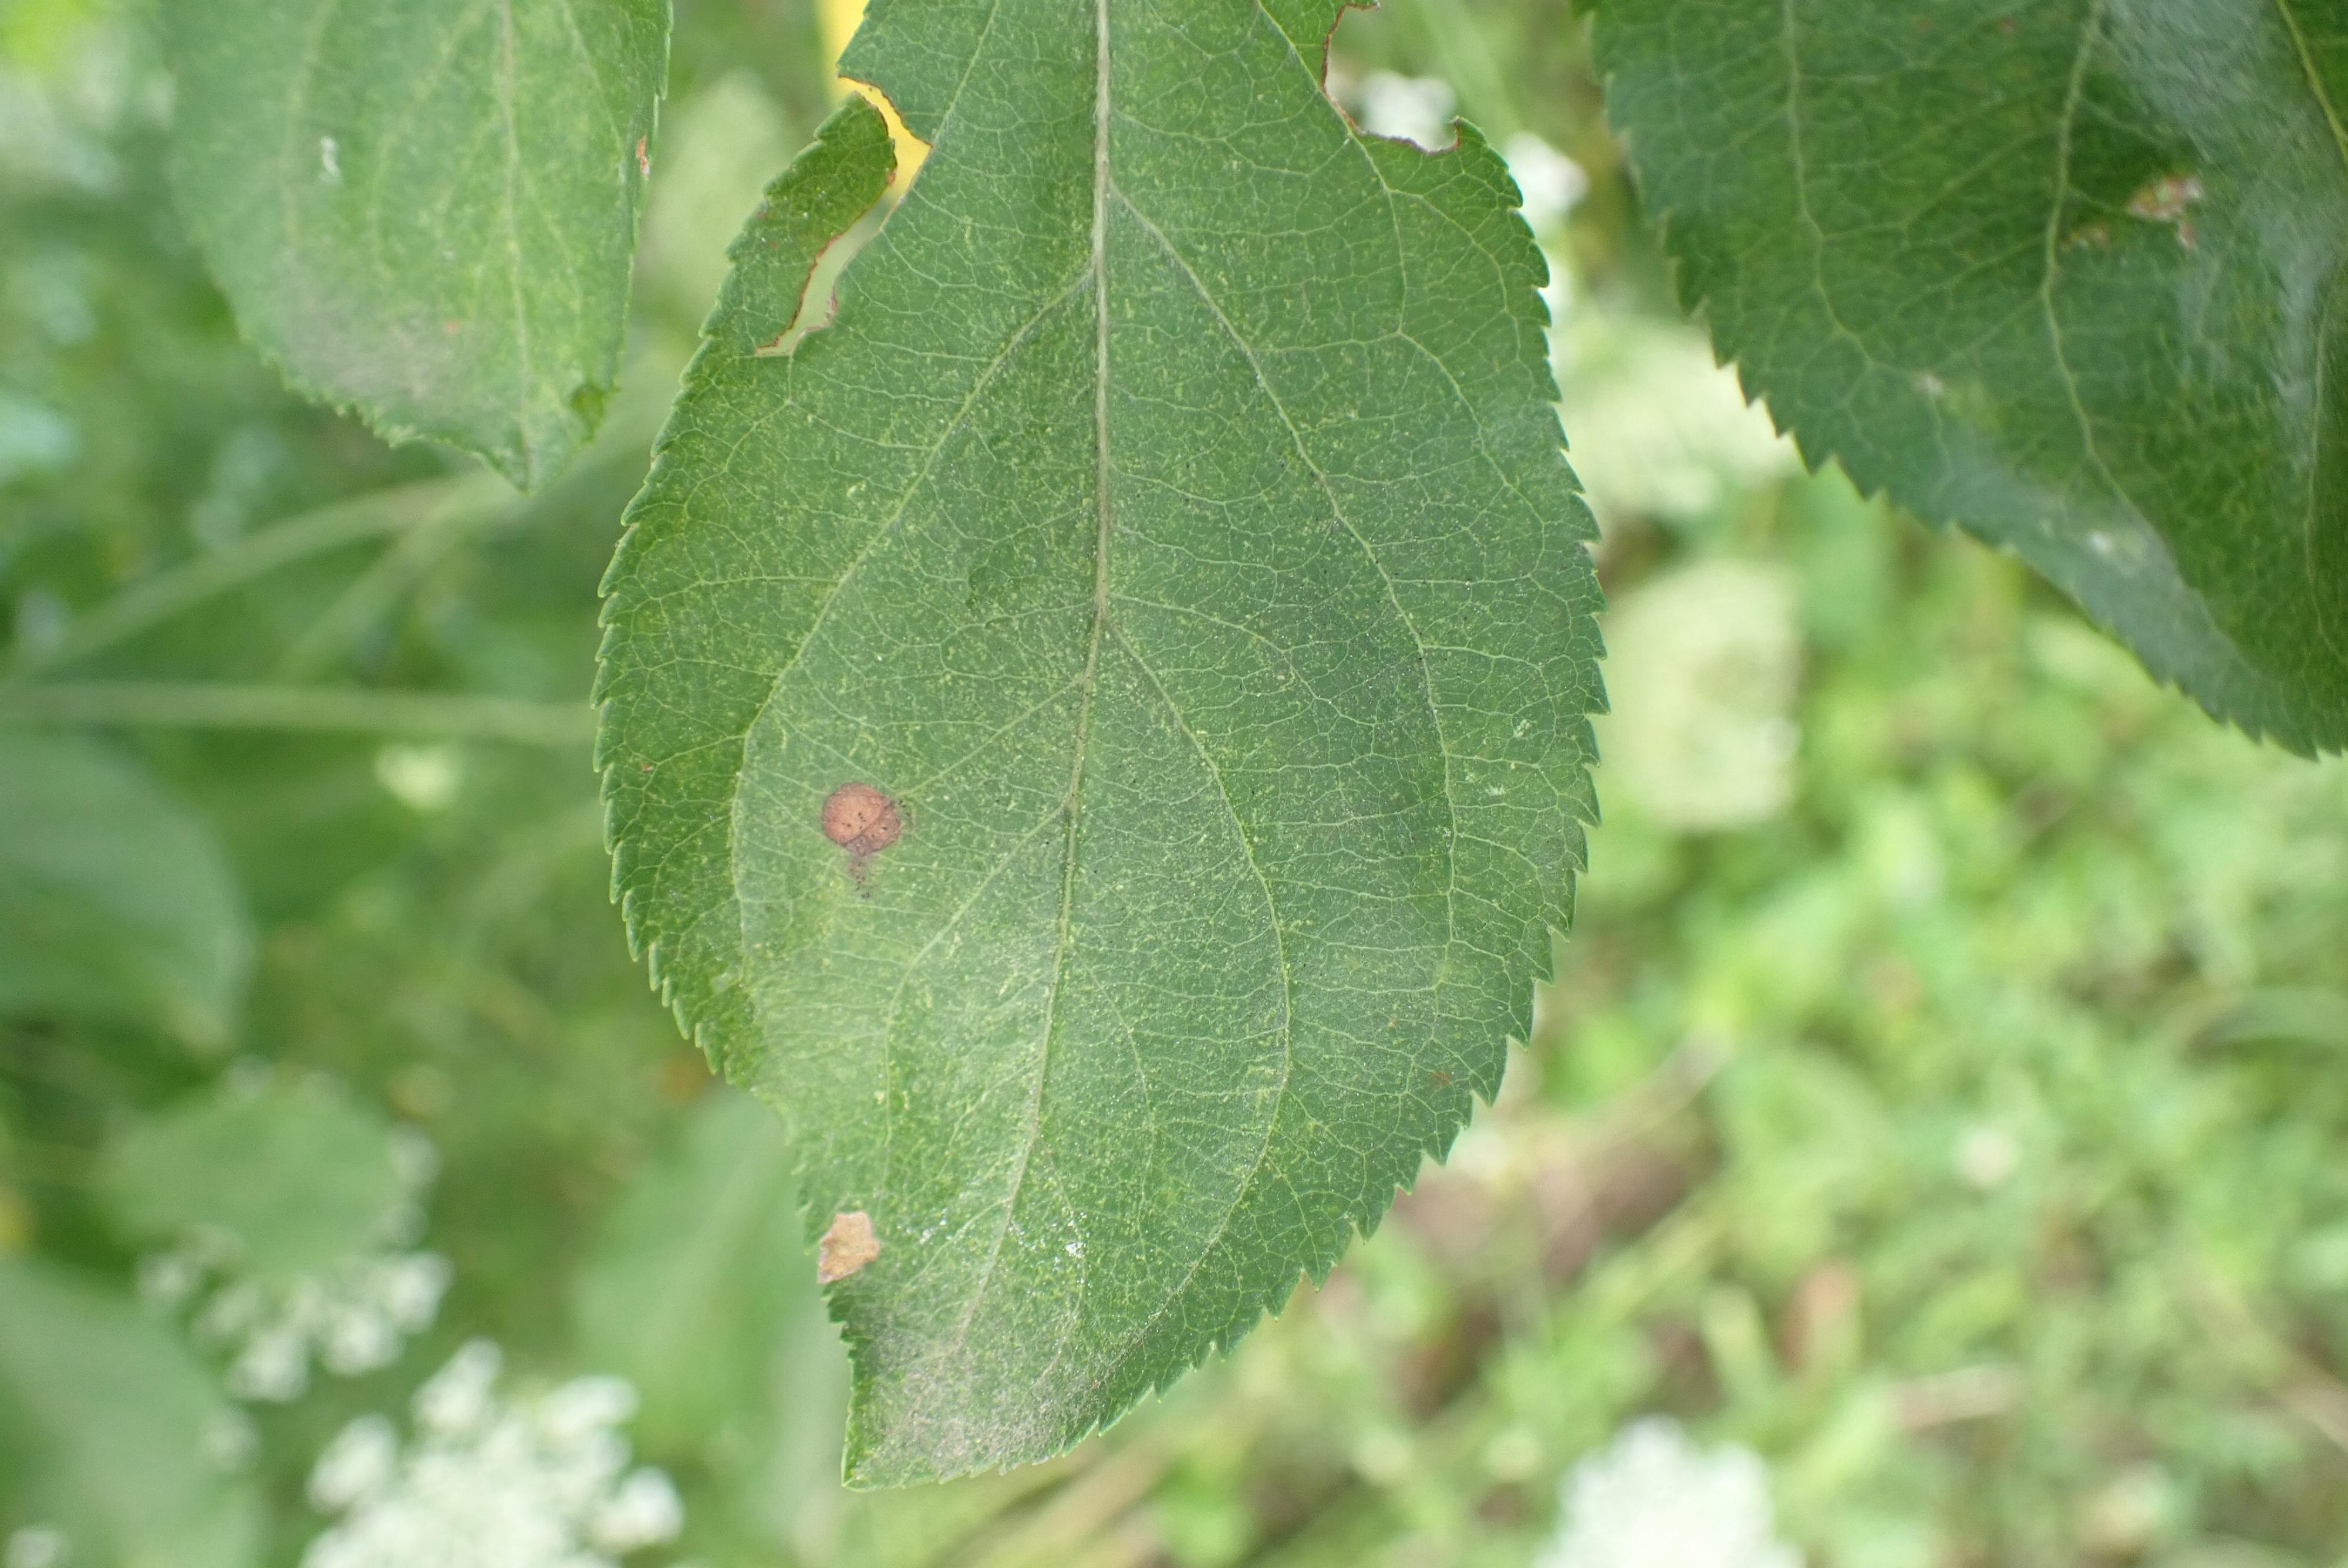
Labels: frog_eye_leaf_spot